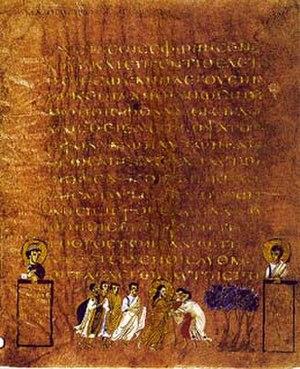
La Bibliothèque nationale de France, ainsi dénommée depuis 1994, est la bibliothèque nationale de la République française, inaugurée sous cette nouvelle appellation le 30 mars 1995 par le président de la République, François Mitterrand. Héritière des collections royales constituées depuis le Moyen Âge, elle possède l'un des fonds les plus riches du monde.